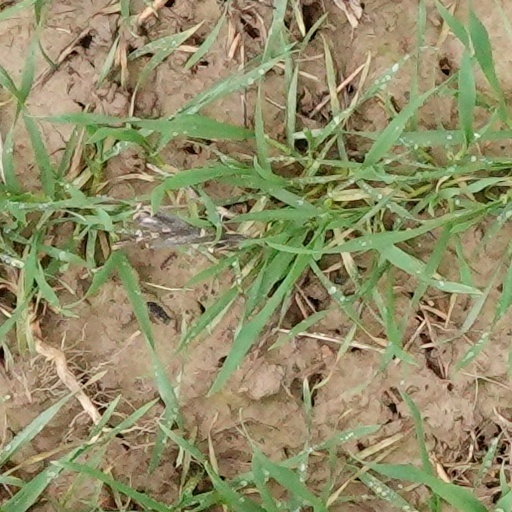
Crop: wheat